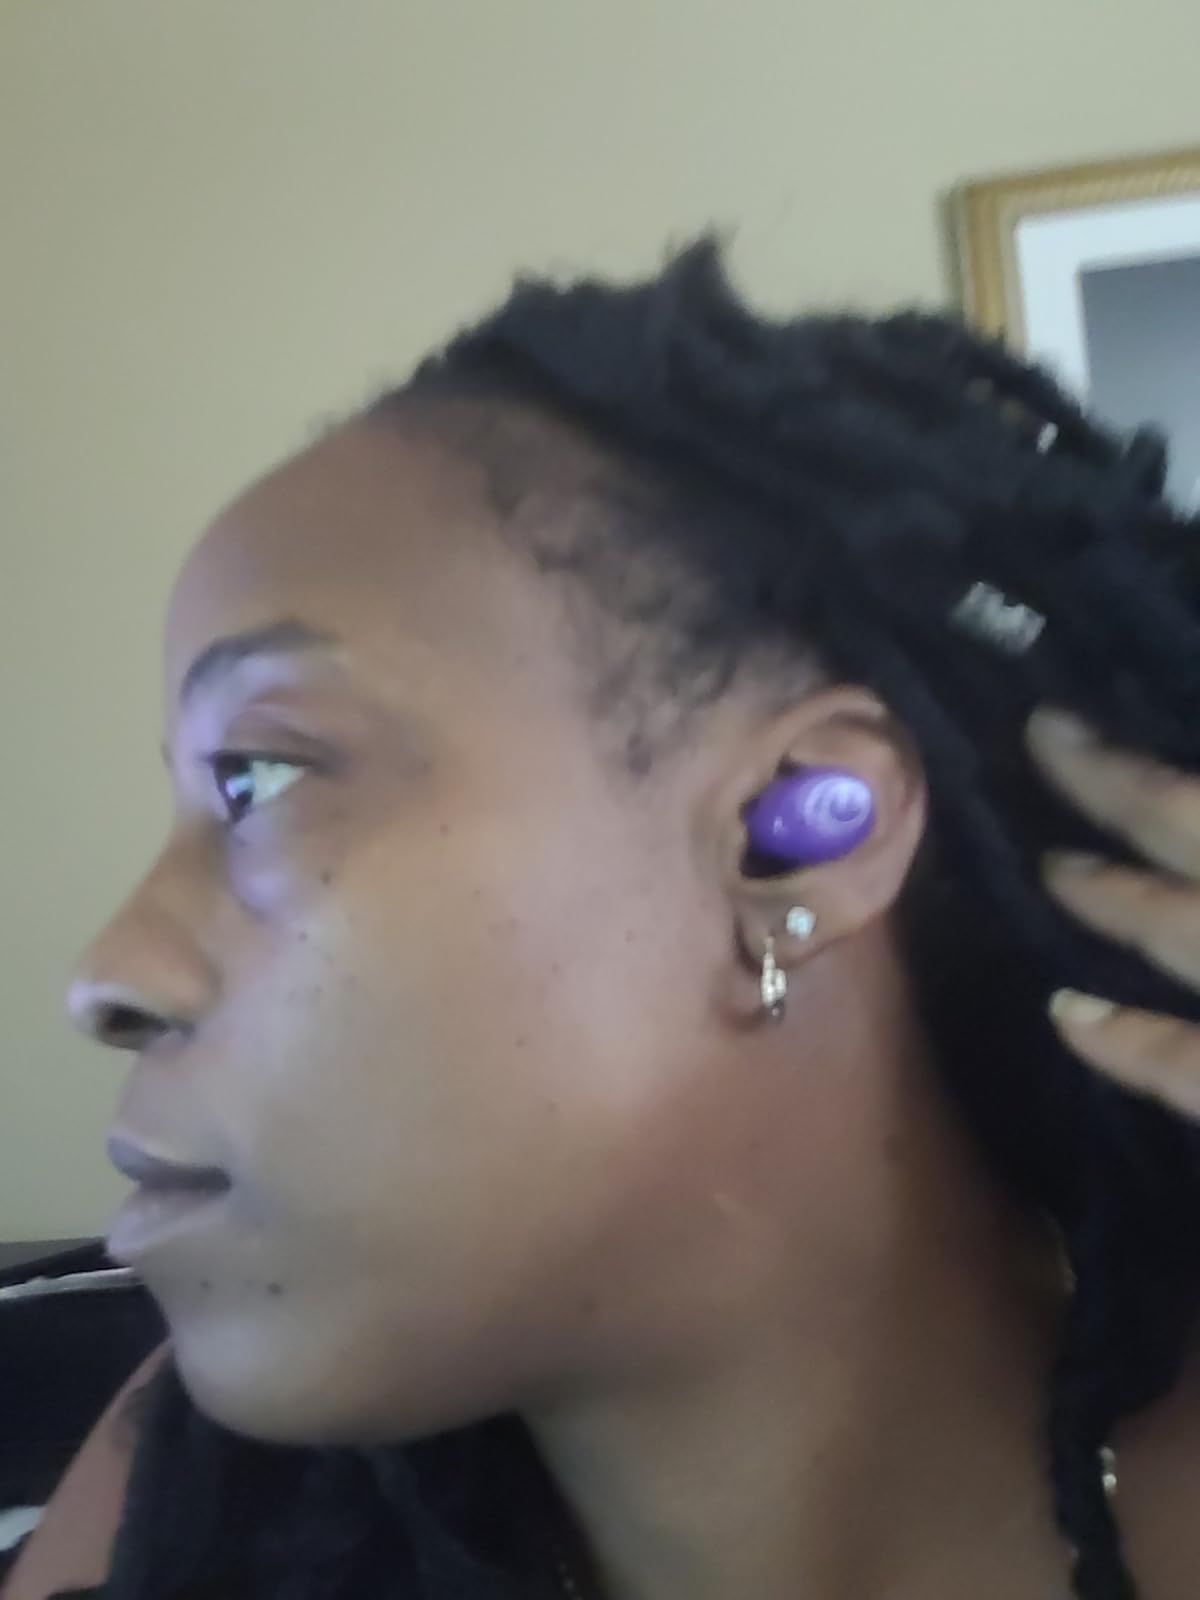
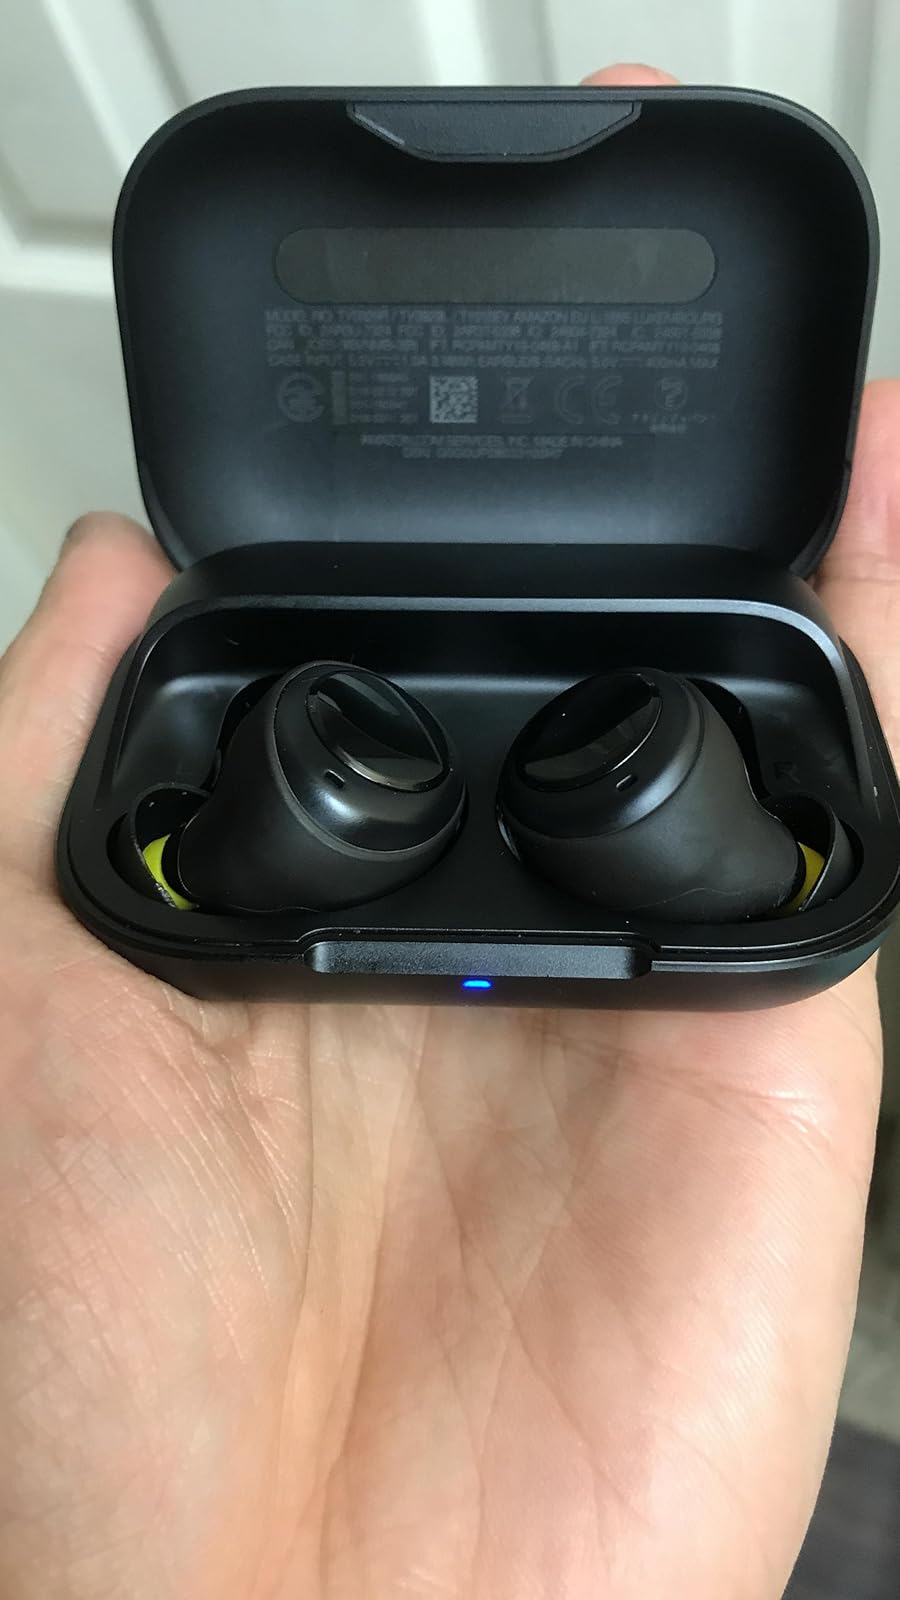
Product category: earbuds
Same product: no